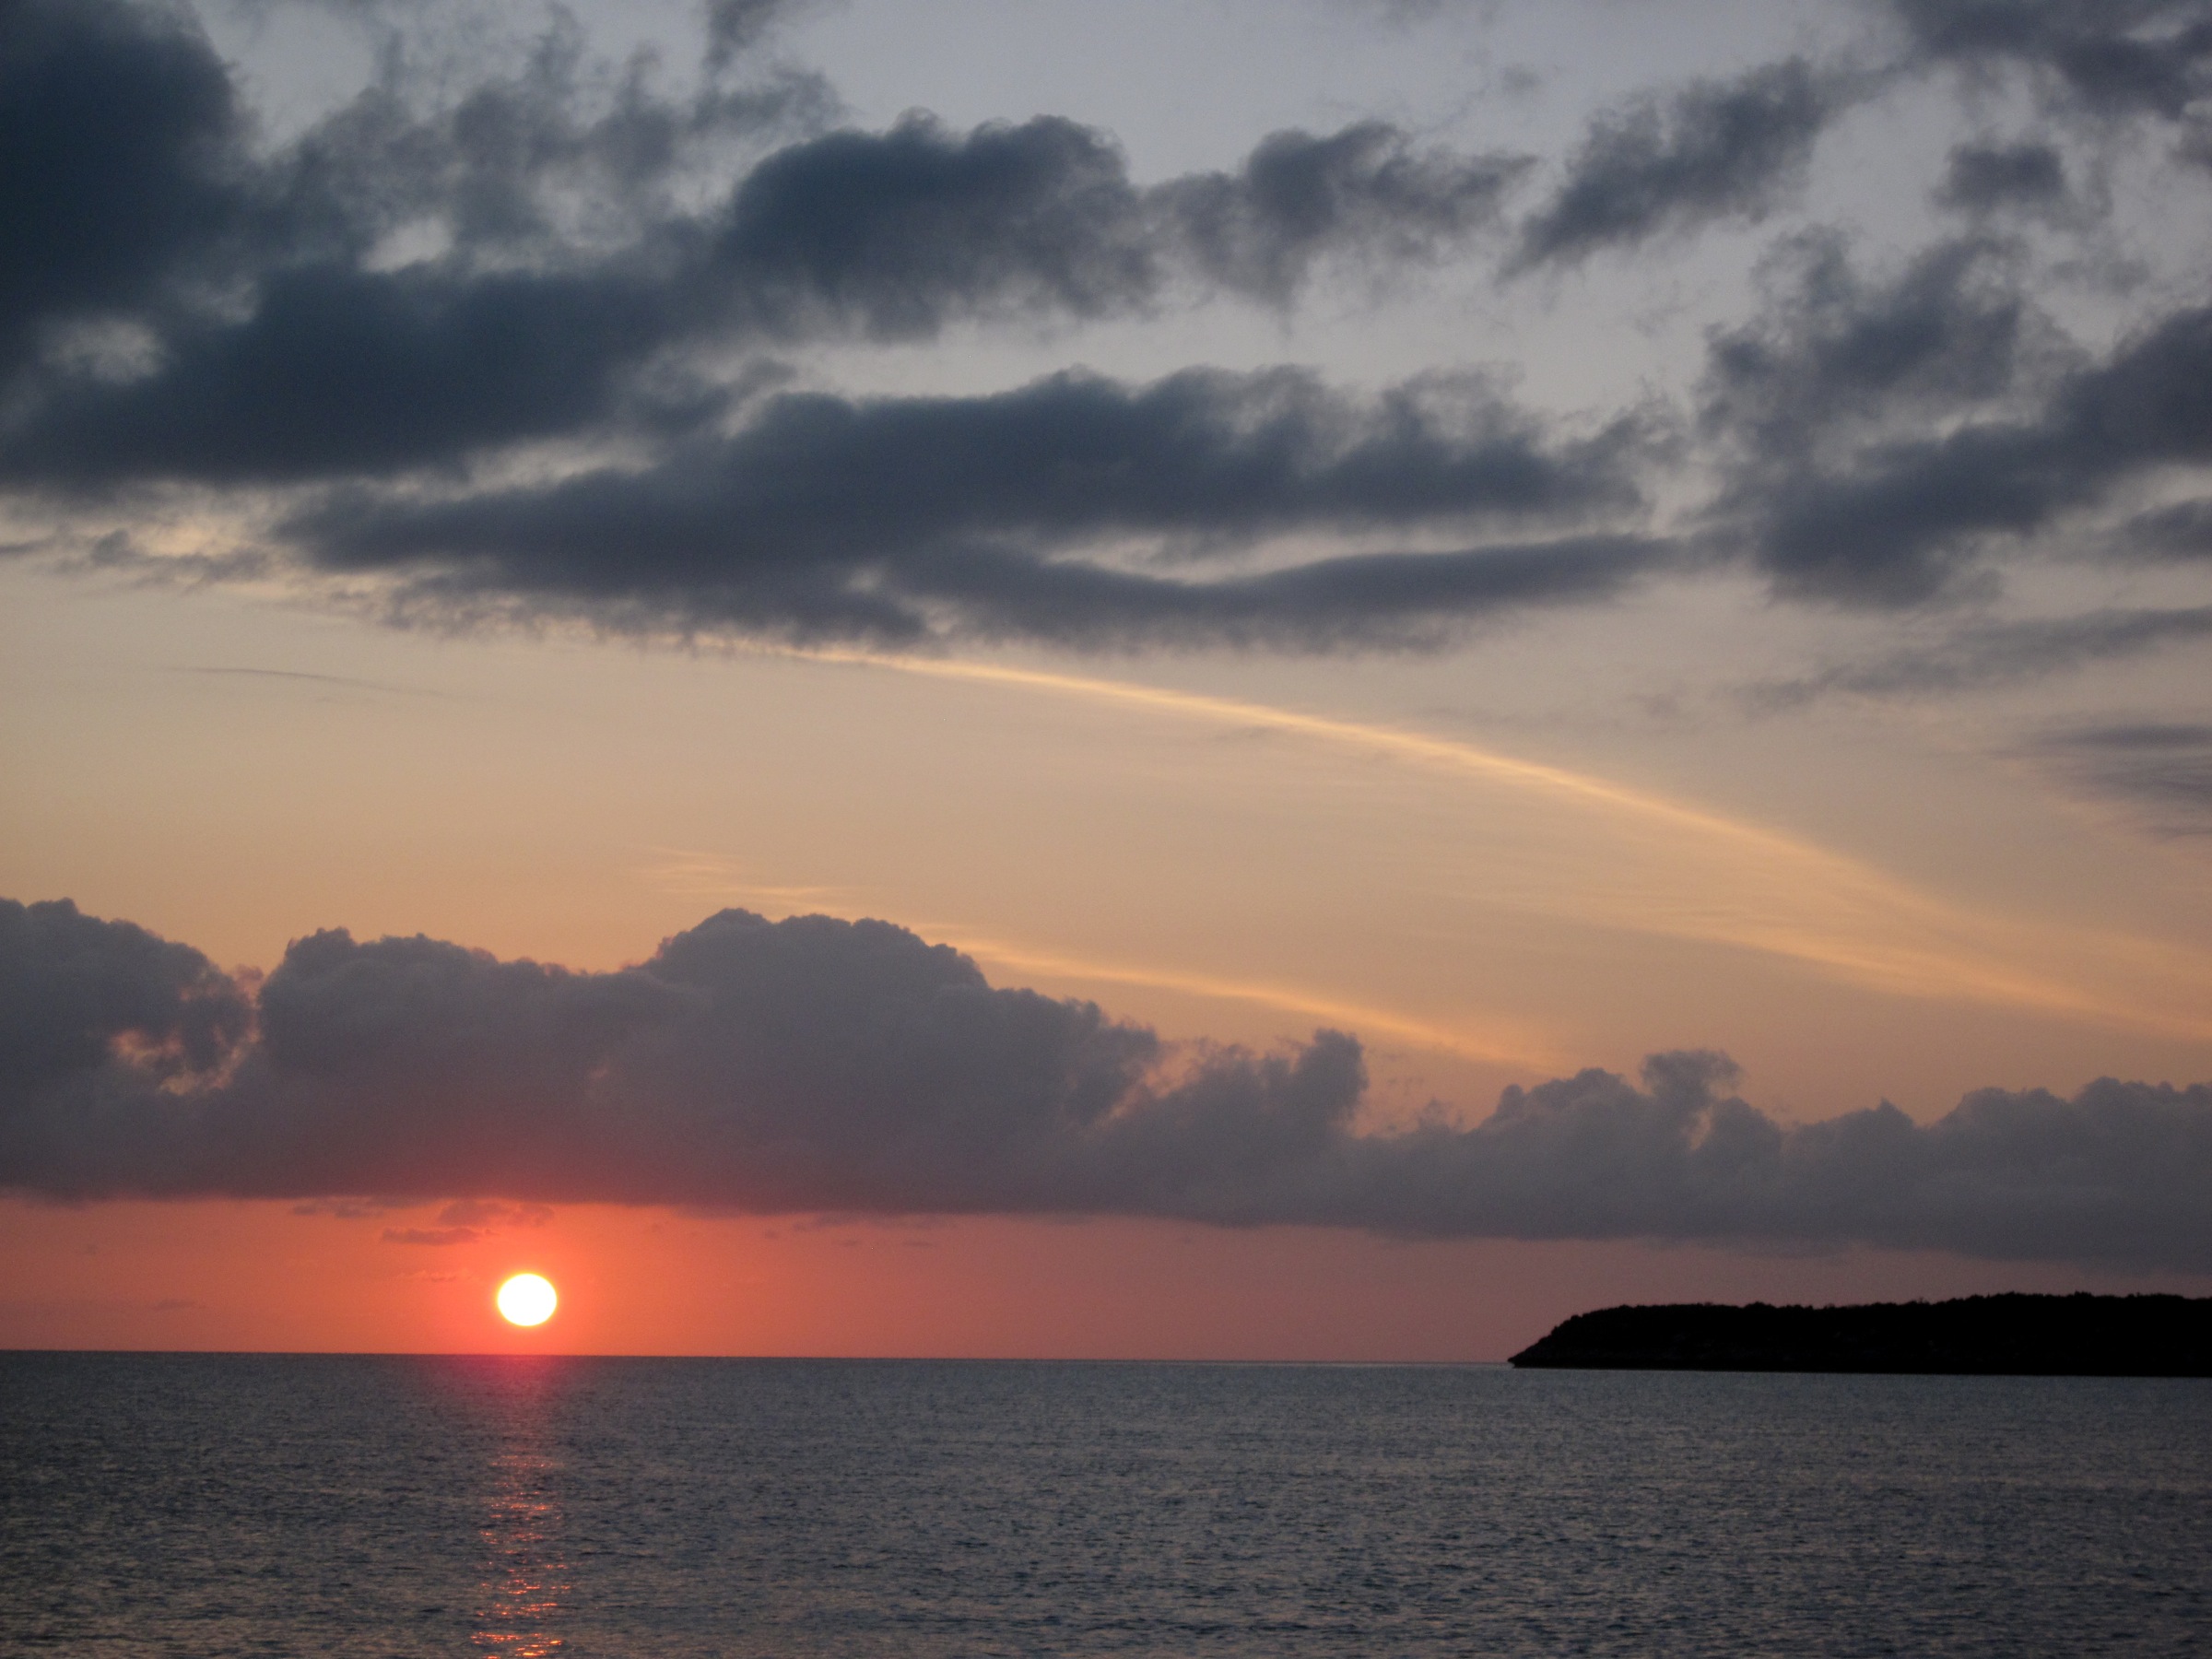
sea, coast, ocean, horizon, cloud, sky, sun, sunrise, sunset, sunlight, morning, dawn, atmosphere, dusk, evening, bay, bahamas, loch, afterglow